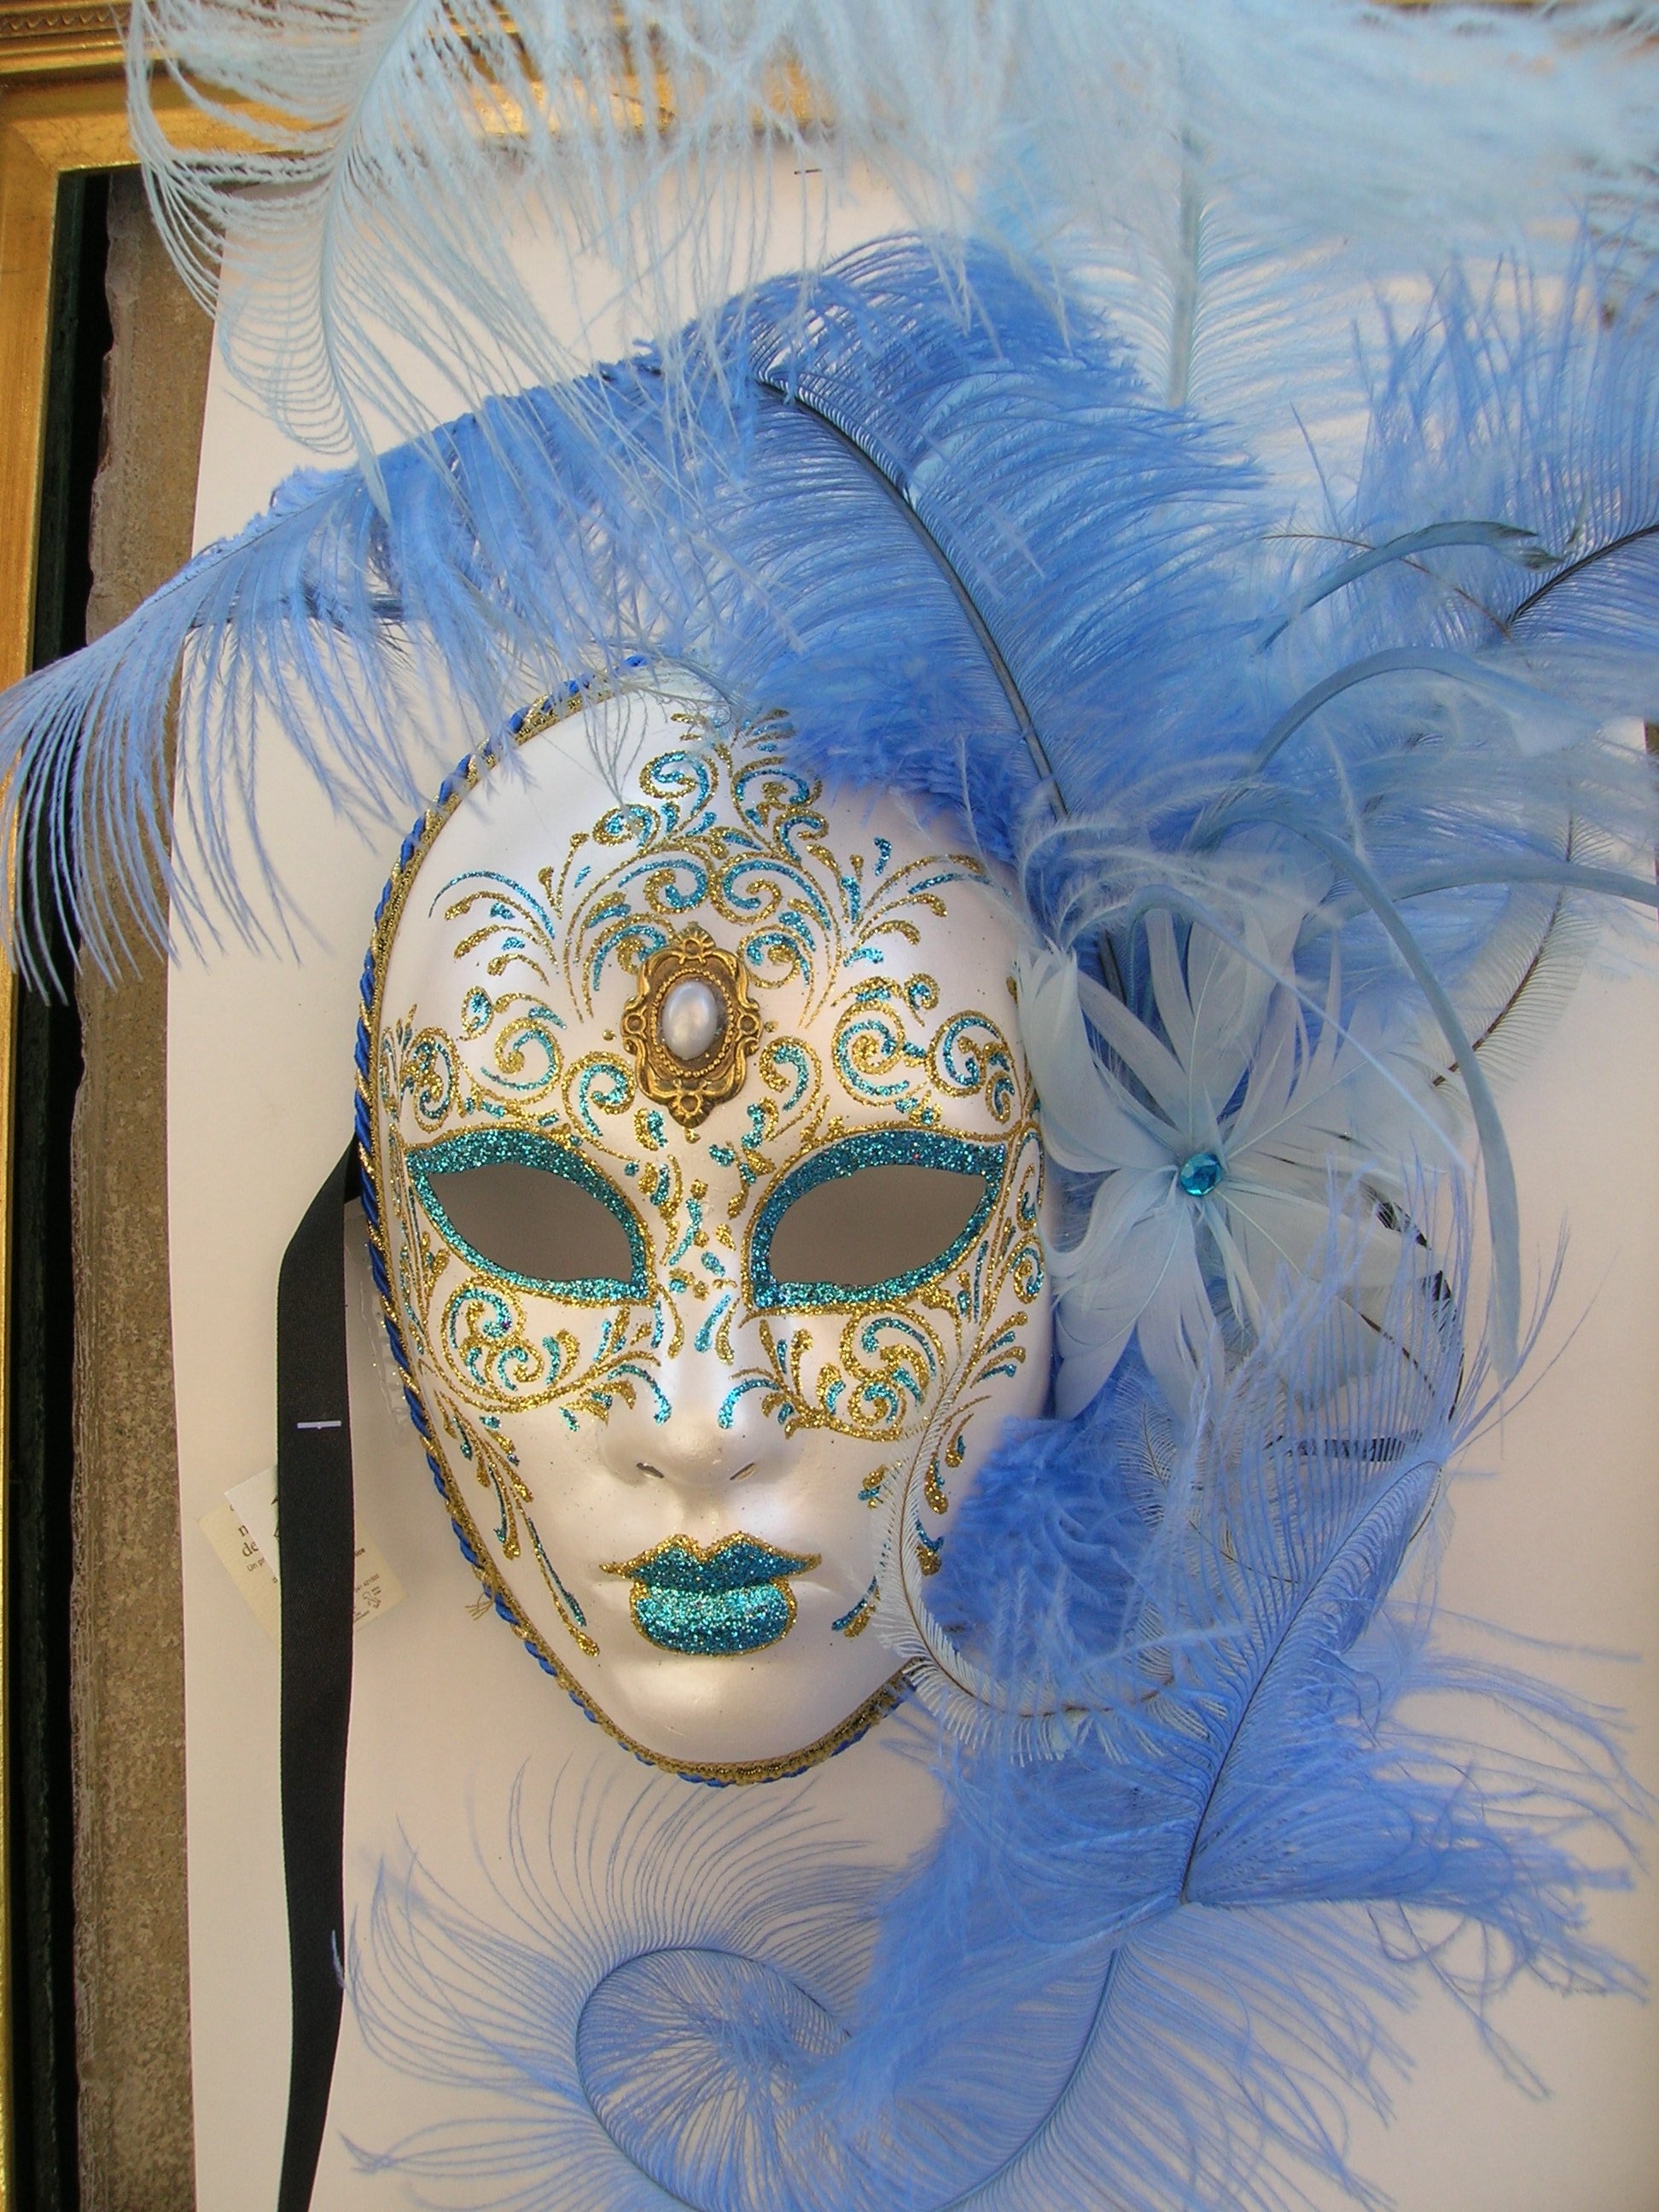
carnival, artistic, italy, venice, blue, clothing, headgear, face, art, mask, head, disguise, fantasy, costume, masquerade, masque, theatrical, venetian